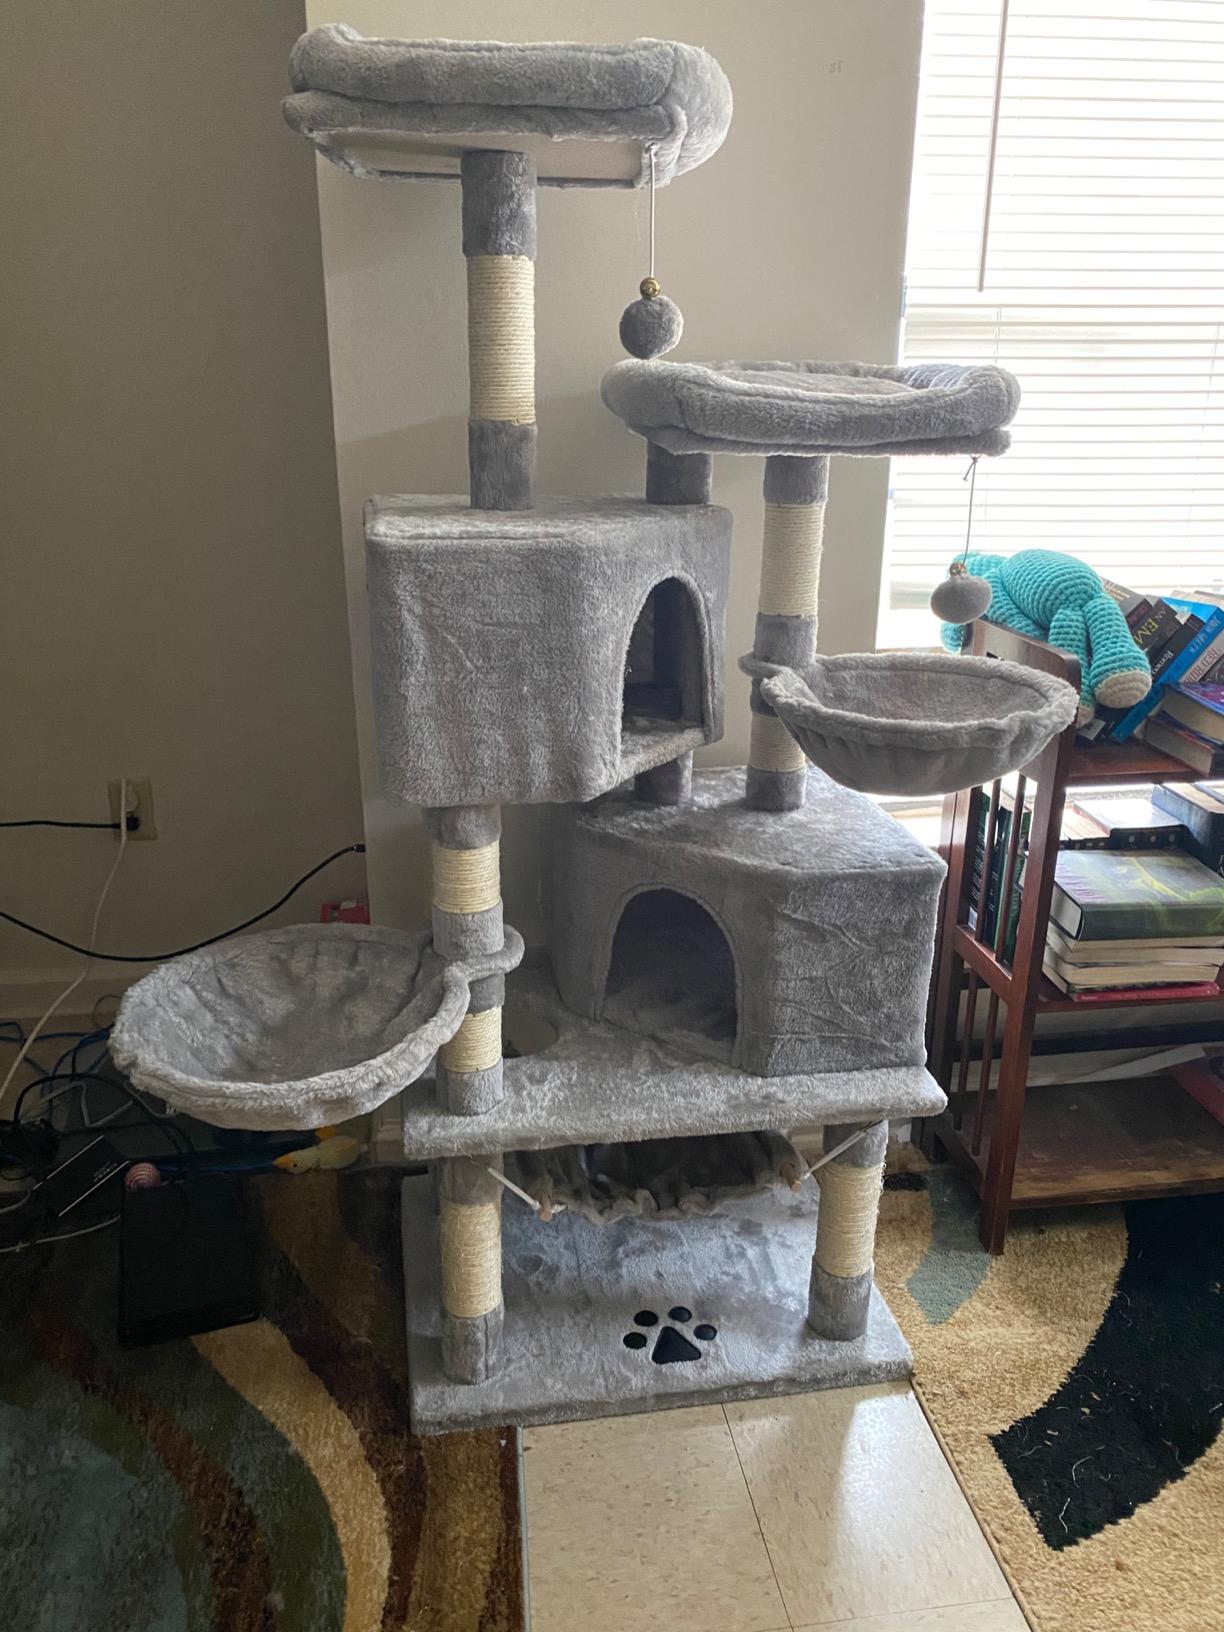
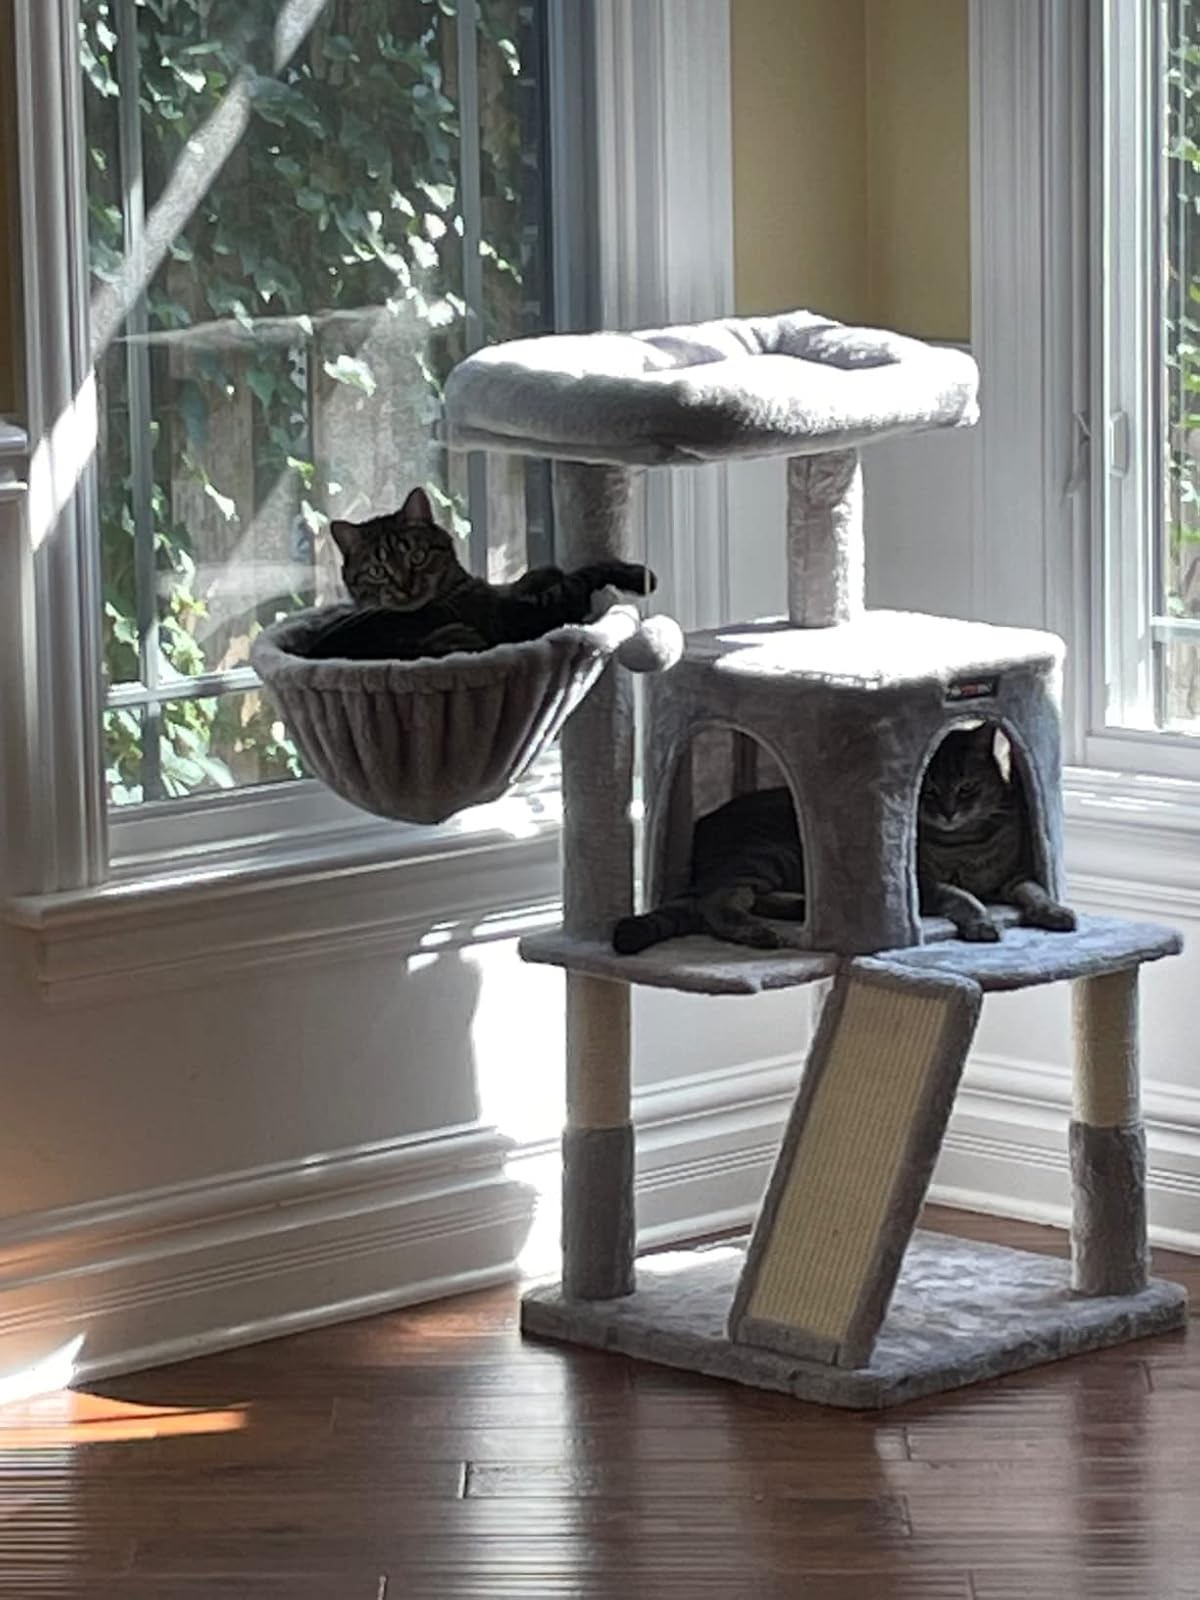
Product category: items_cat tree
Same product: no